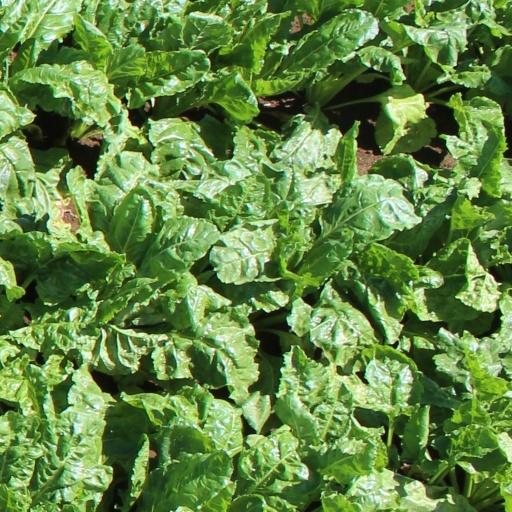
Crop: sugar beet